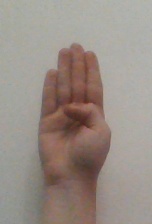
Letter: kaaf